MARCM

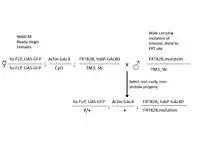
A "Drosophila" crossing scheme to produce progeny for MARCM studies

By taking advantage of MARCM, one can easily trace all the cells that have been generated from a single progenitor. This is a useful tool in tracking development and specific cell lineages in various environmental conditions. Applications for MARCM include studying neuronal circuits, clonal analysis, genetic screens, spermatogenesis, growth cone development, neurogenesis, and tumor metastasis.